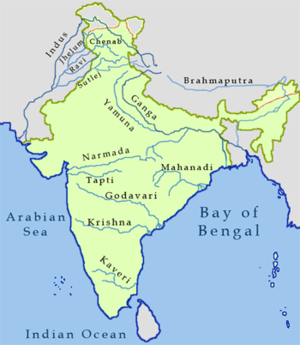
Dandaka, encore appelée Dandakaranya est le nom d'une forêt mentionnée dans des textes anciens indiens, notamment l'épopée du Ramayana. C'était le territoire du royaume de Danda, habité par les démons Rakshasa.